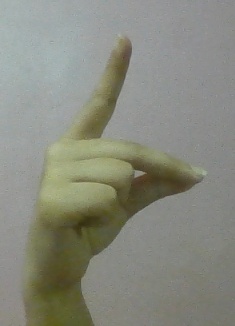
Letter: ta